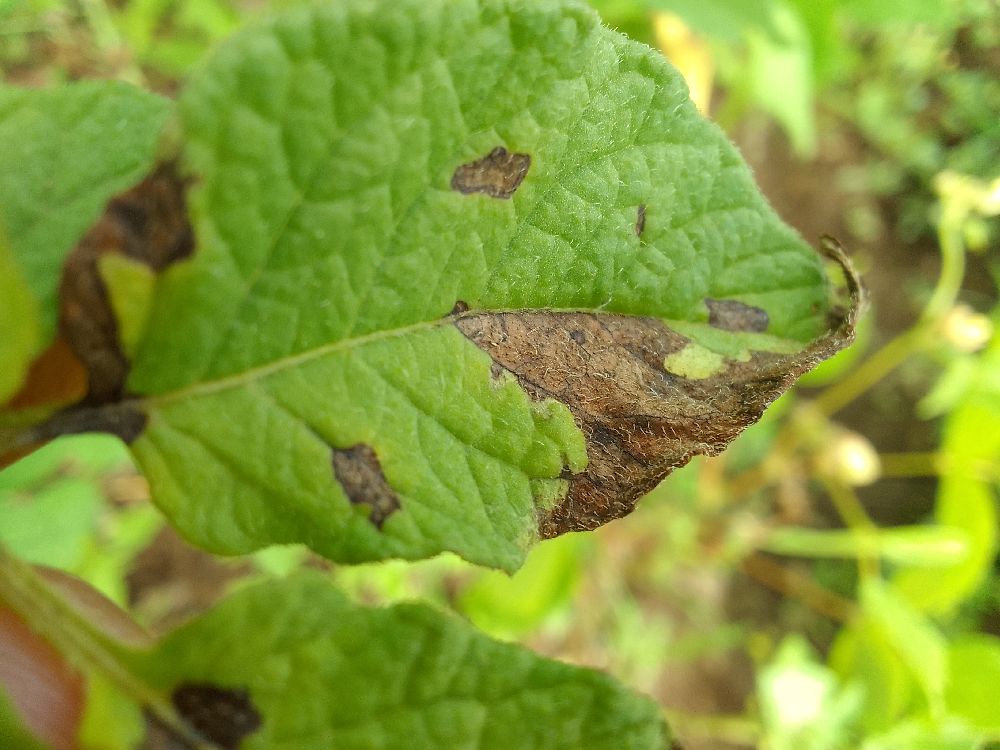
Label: Late blight